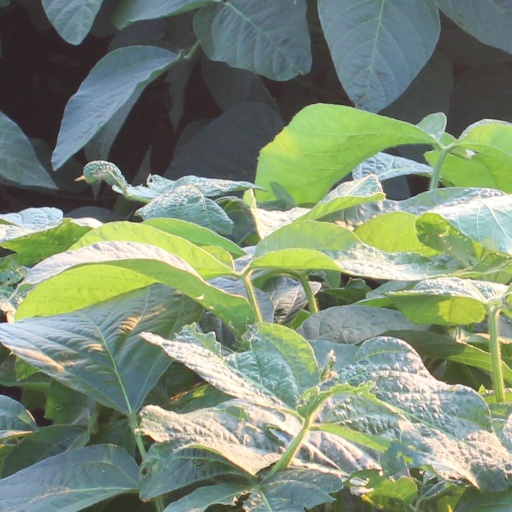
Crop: soybean